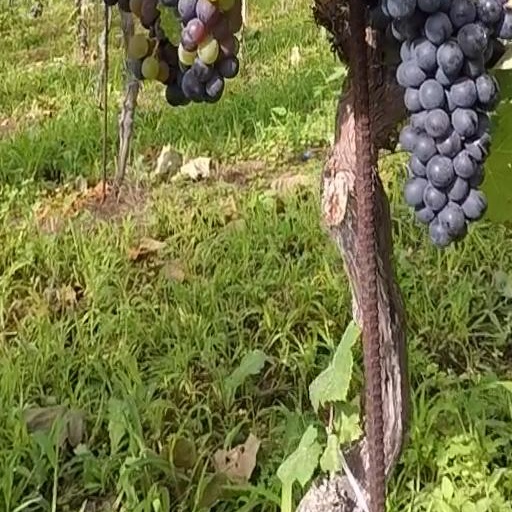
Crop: grape